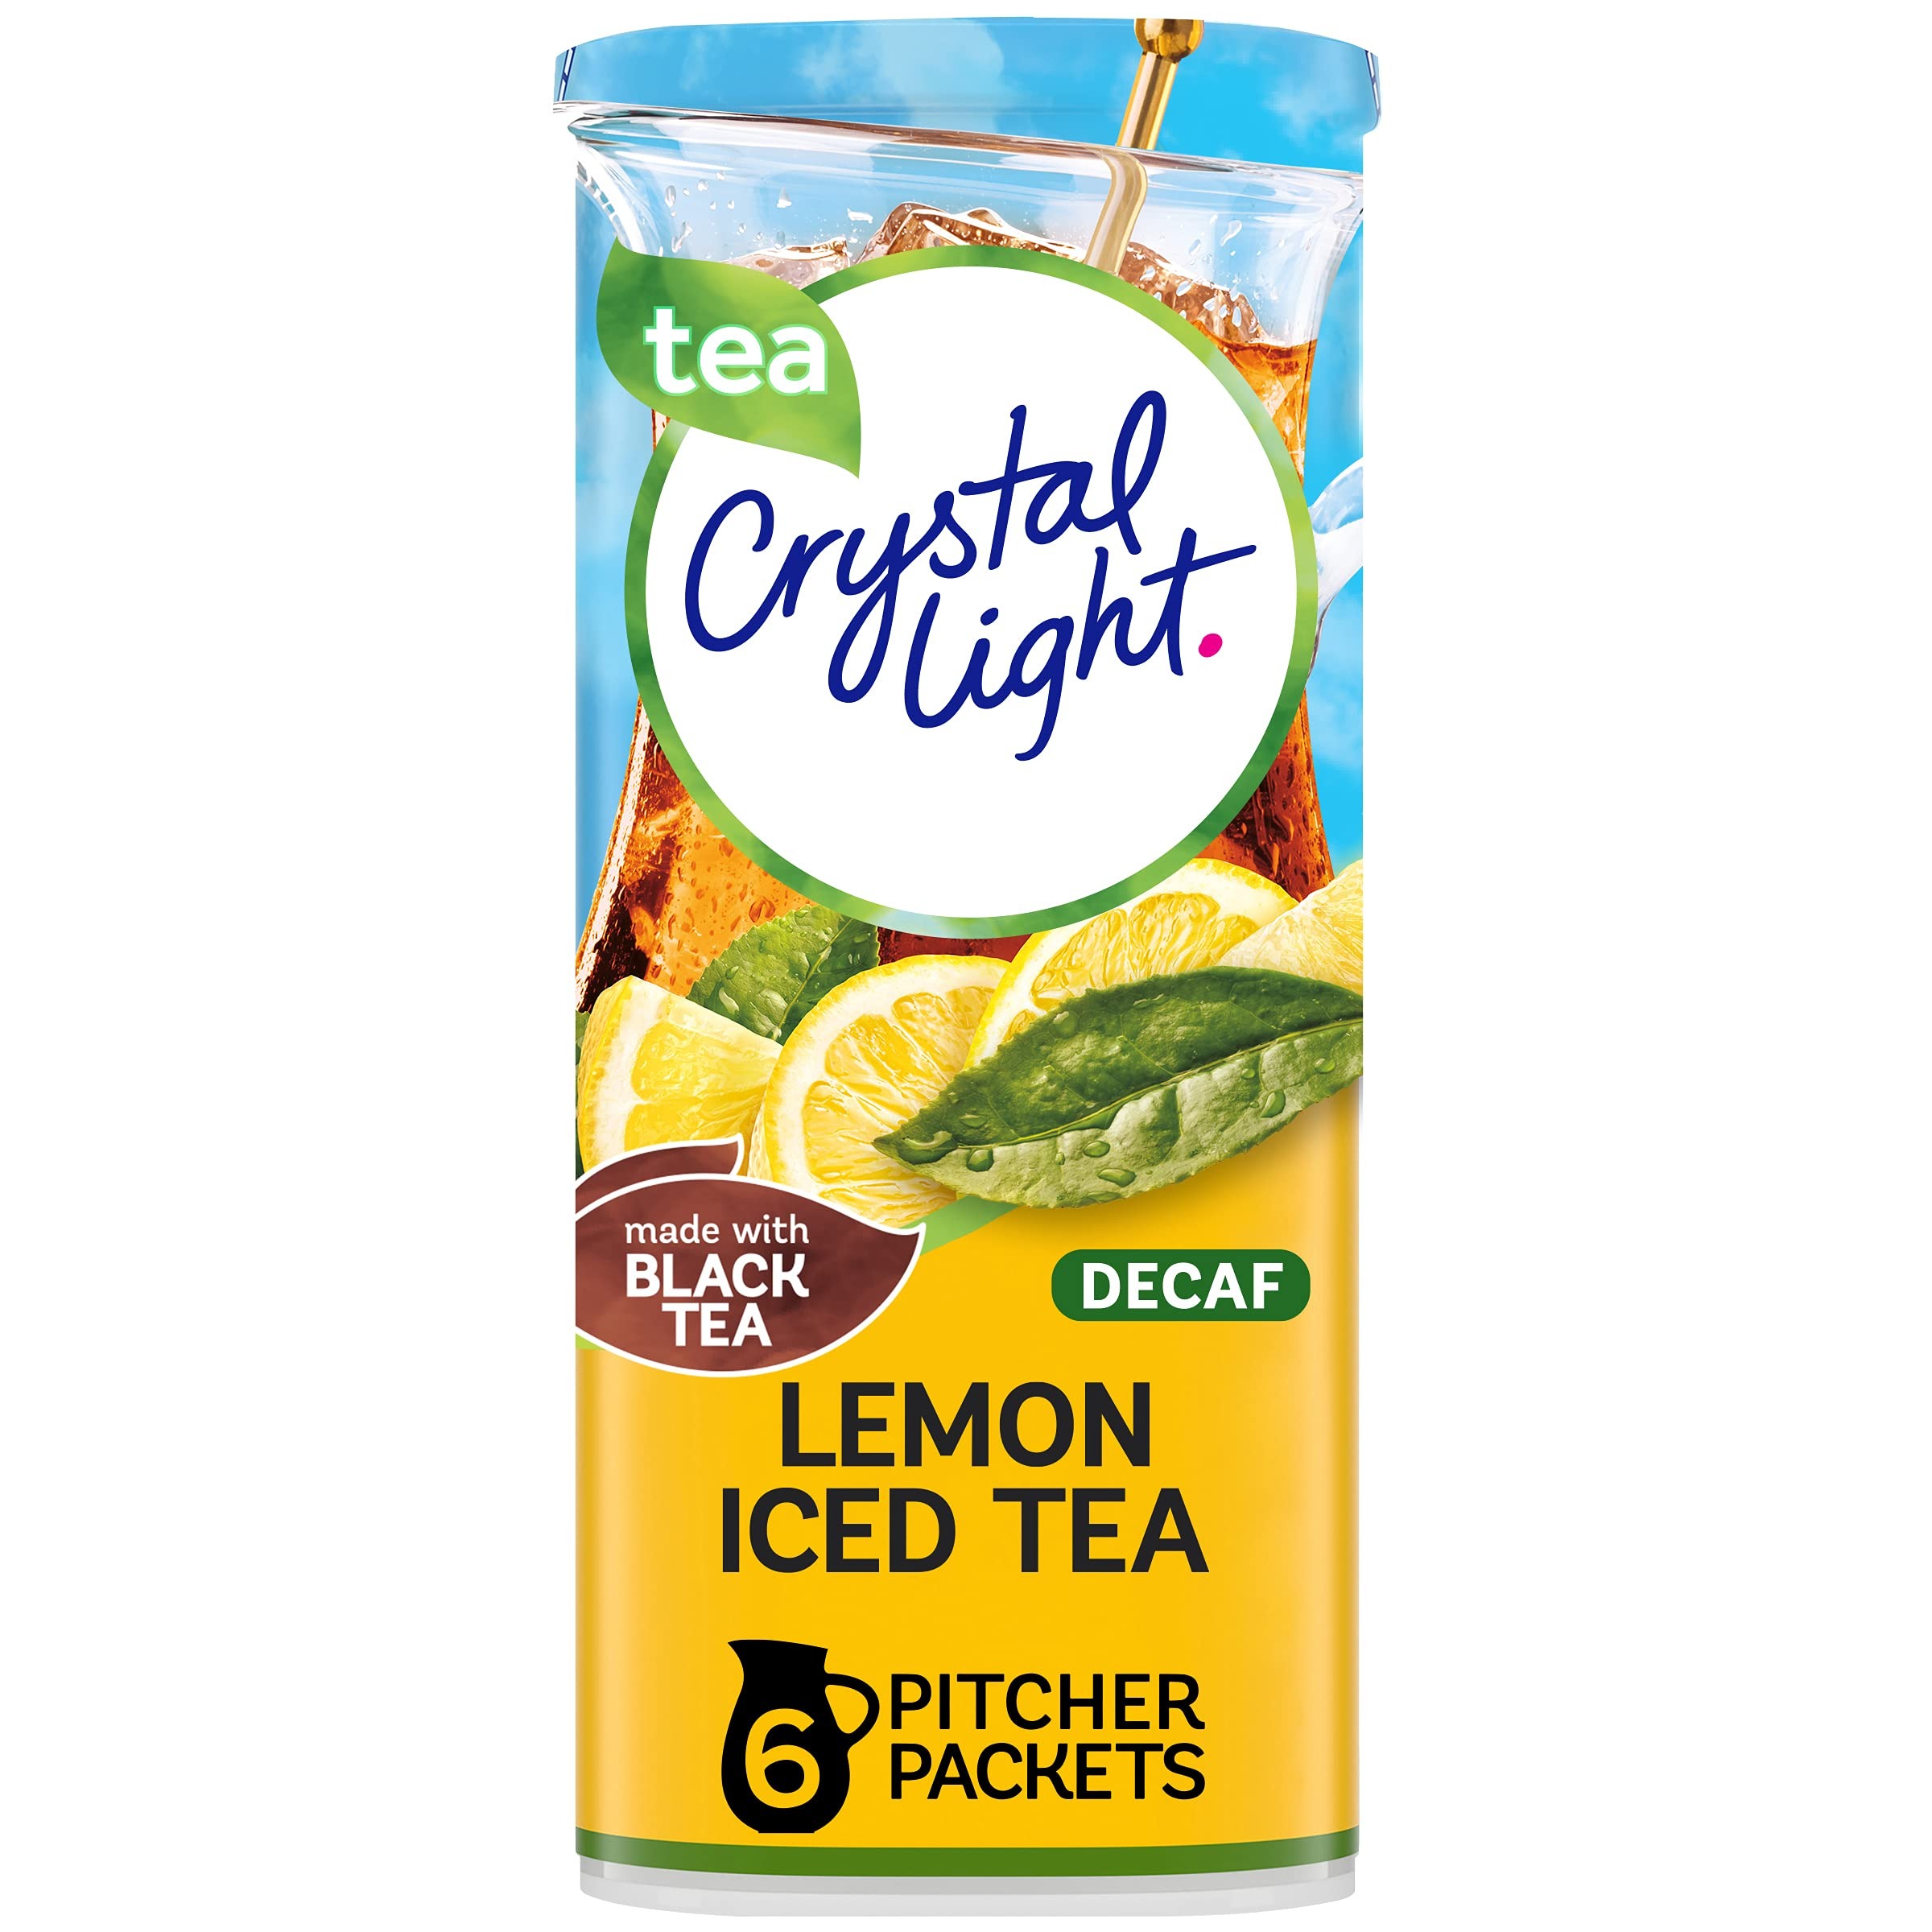
Item Name: Crystal Light Decaffeinated Lemon Iced Tea Drink Mix (6 Pitcher Packets)
Bullet Point 1: One 6 ct. canister of Crystal Light Naturally Flavored Decaf Lemon Iced Tea Powdered Drink Mix
Bullet Point 2: Each packet makes 5 servings or one 2-quart pitcher
Bullet Point 3: Powdered drink mix packet dissolves easily into water
Bullet Point 4: Delivers low calorie refreshment with real black tea and without caffeine
Bullet Point 5: 90 percent fewer calories than other leading beverages
Bullet Point 6: Combine the powdered iced tea drink mix with water
Bullet Point 7: Comes in pre-portioned packages for easy preparation without measuring
Value: 1.5
Unit: Ounce

Price: 3.25